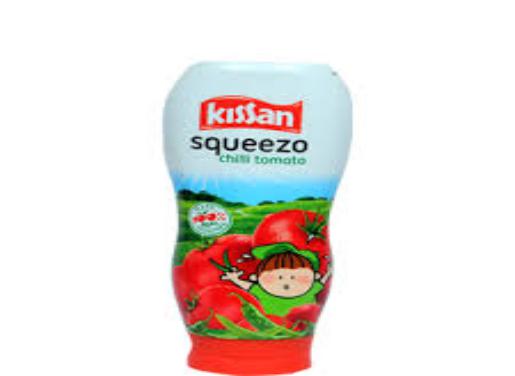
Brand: Kissan
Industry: Food